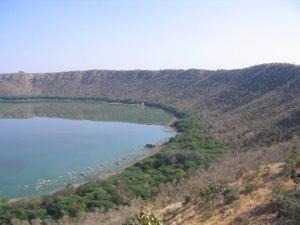
Le cratère de Lonar est situé à côté de la petite ville éponyme, dans l'État de Maharashtra en Inde. C'est le plus grand cratère creusé dans des roches de basalte et il est partiellement rempli par un lac d'eau salée.